Eugenia Żmijewska

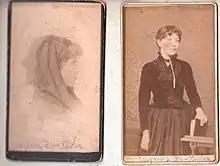
Eugenia Żmijewska in her youth

Eugenia Żmijewska (1865, Uman, Ukraine – 1923, Warsaw, Poland) was a Polish novelist, current affairs writer and literary translator.